Pyin Oo Lwin

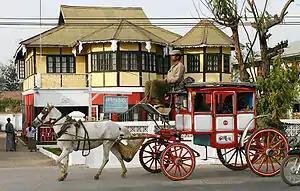
Unique horse carriages and British colonial houses make Pyin Oo Lwin stand out from the rest of the towns in Myanmar.

Sweater knitting, flower and vegetable gardens, strawberry and pineapple orchards, coffee plantations and cow rearing are the main local businesses. There has been an influx of Chinese immigrants (especially from Yunnan) in recent years. The city is a resort town for visitors from Myanmar's major cities during the summertime and a popular stop for foreign tourists during the winter season.